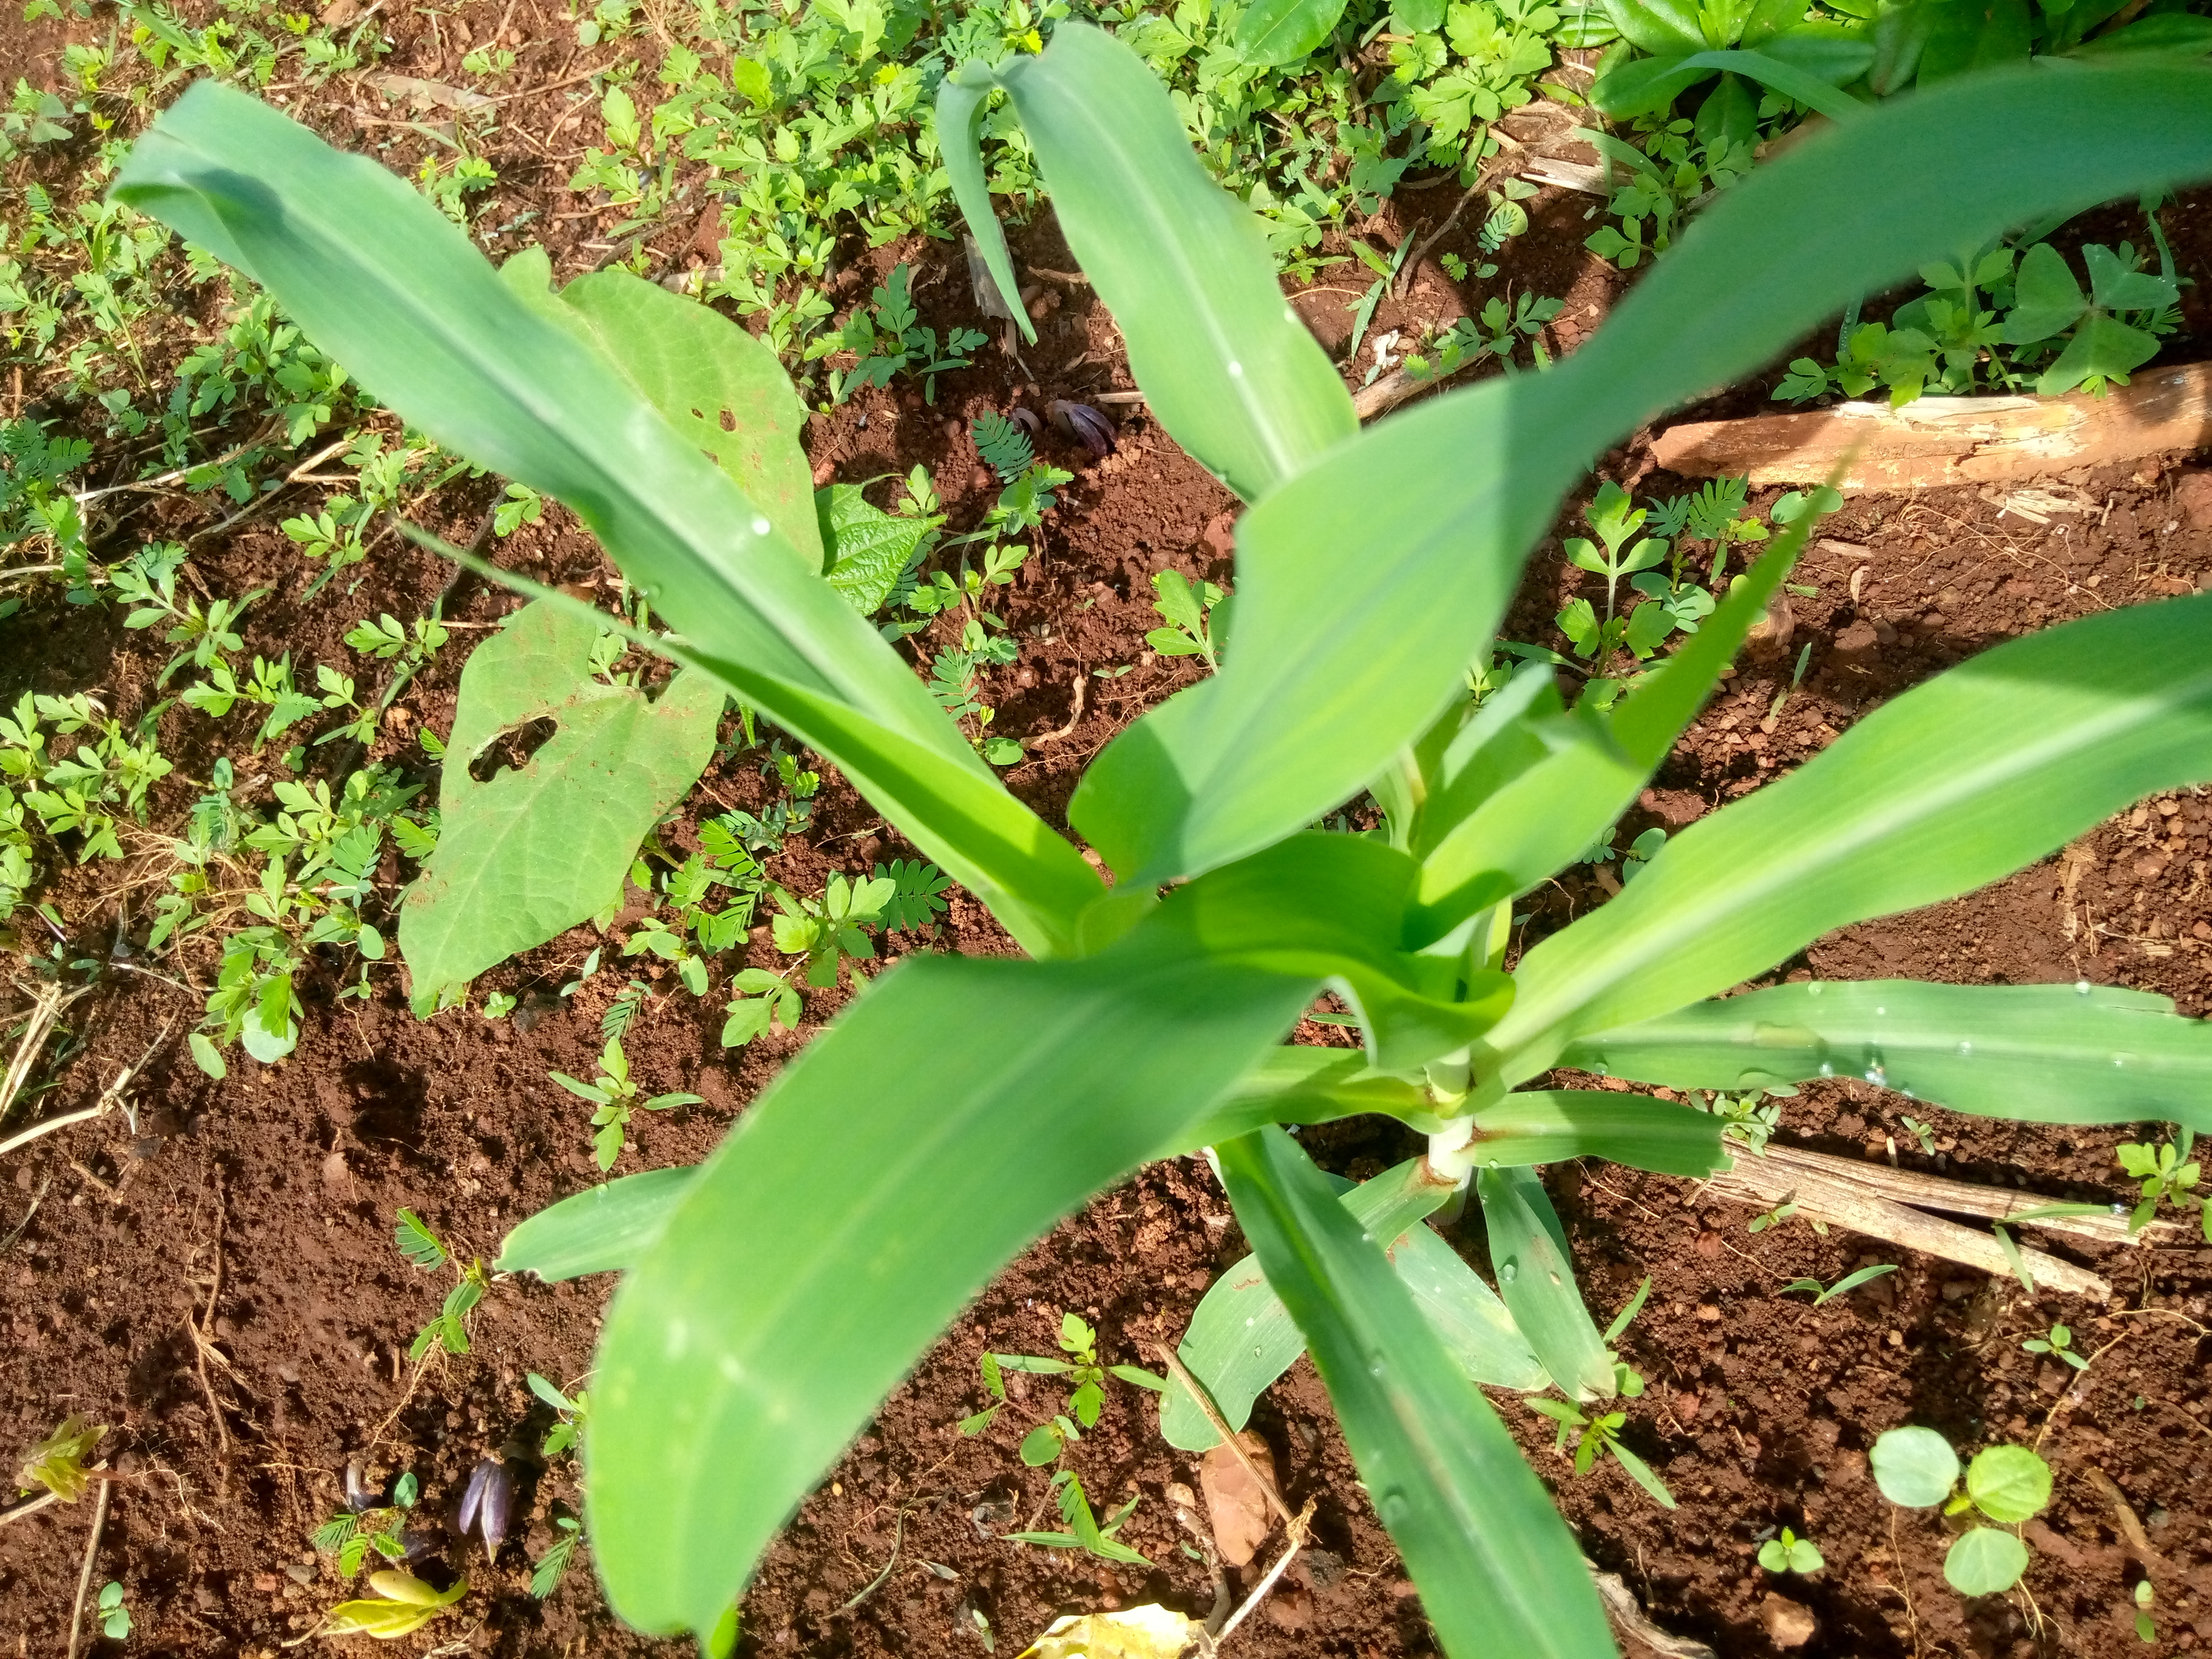
Label: healthy